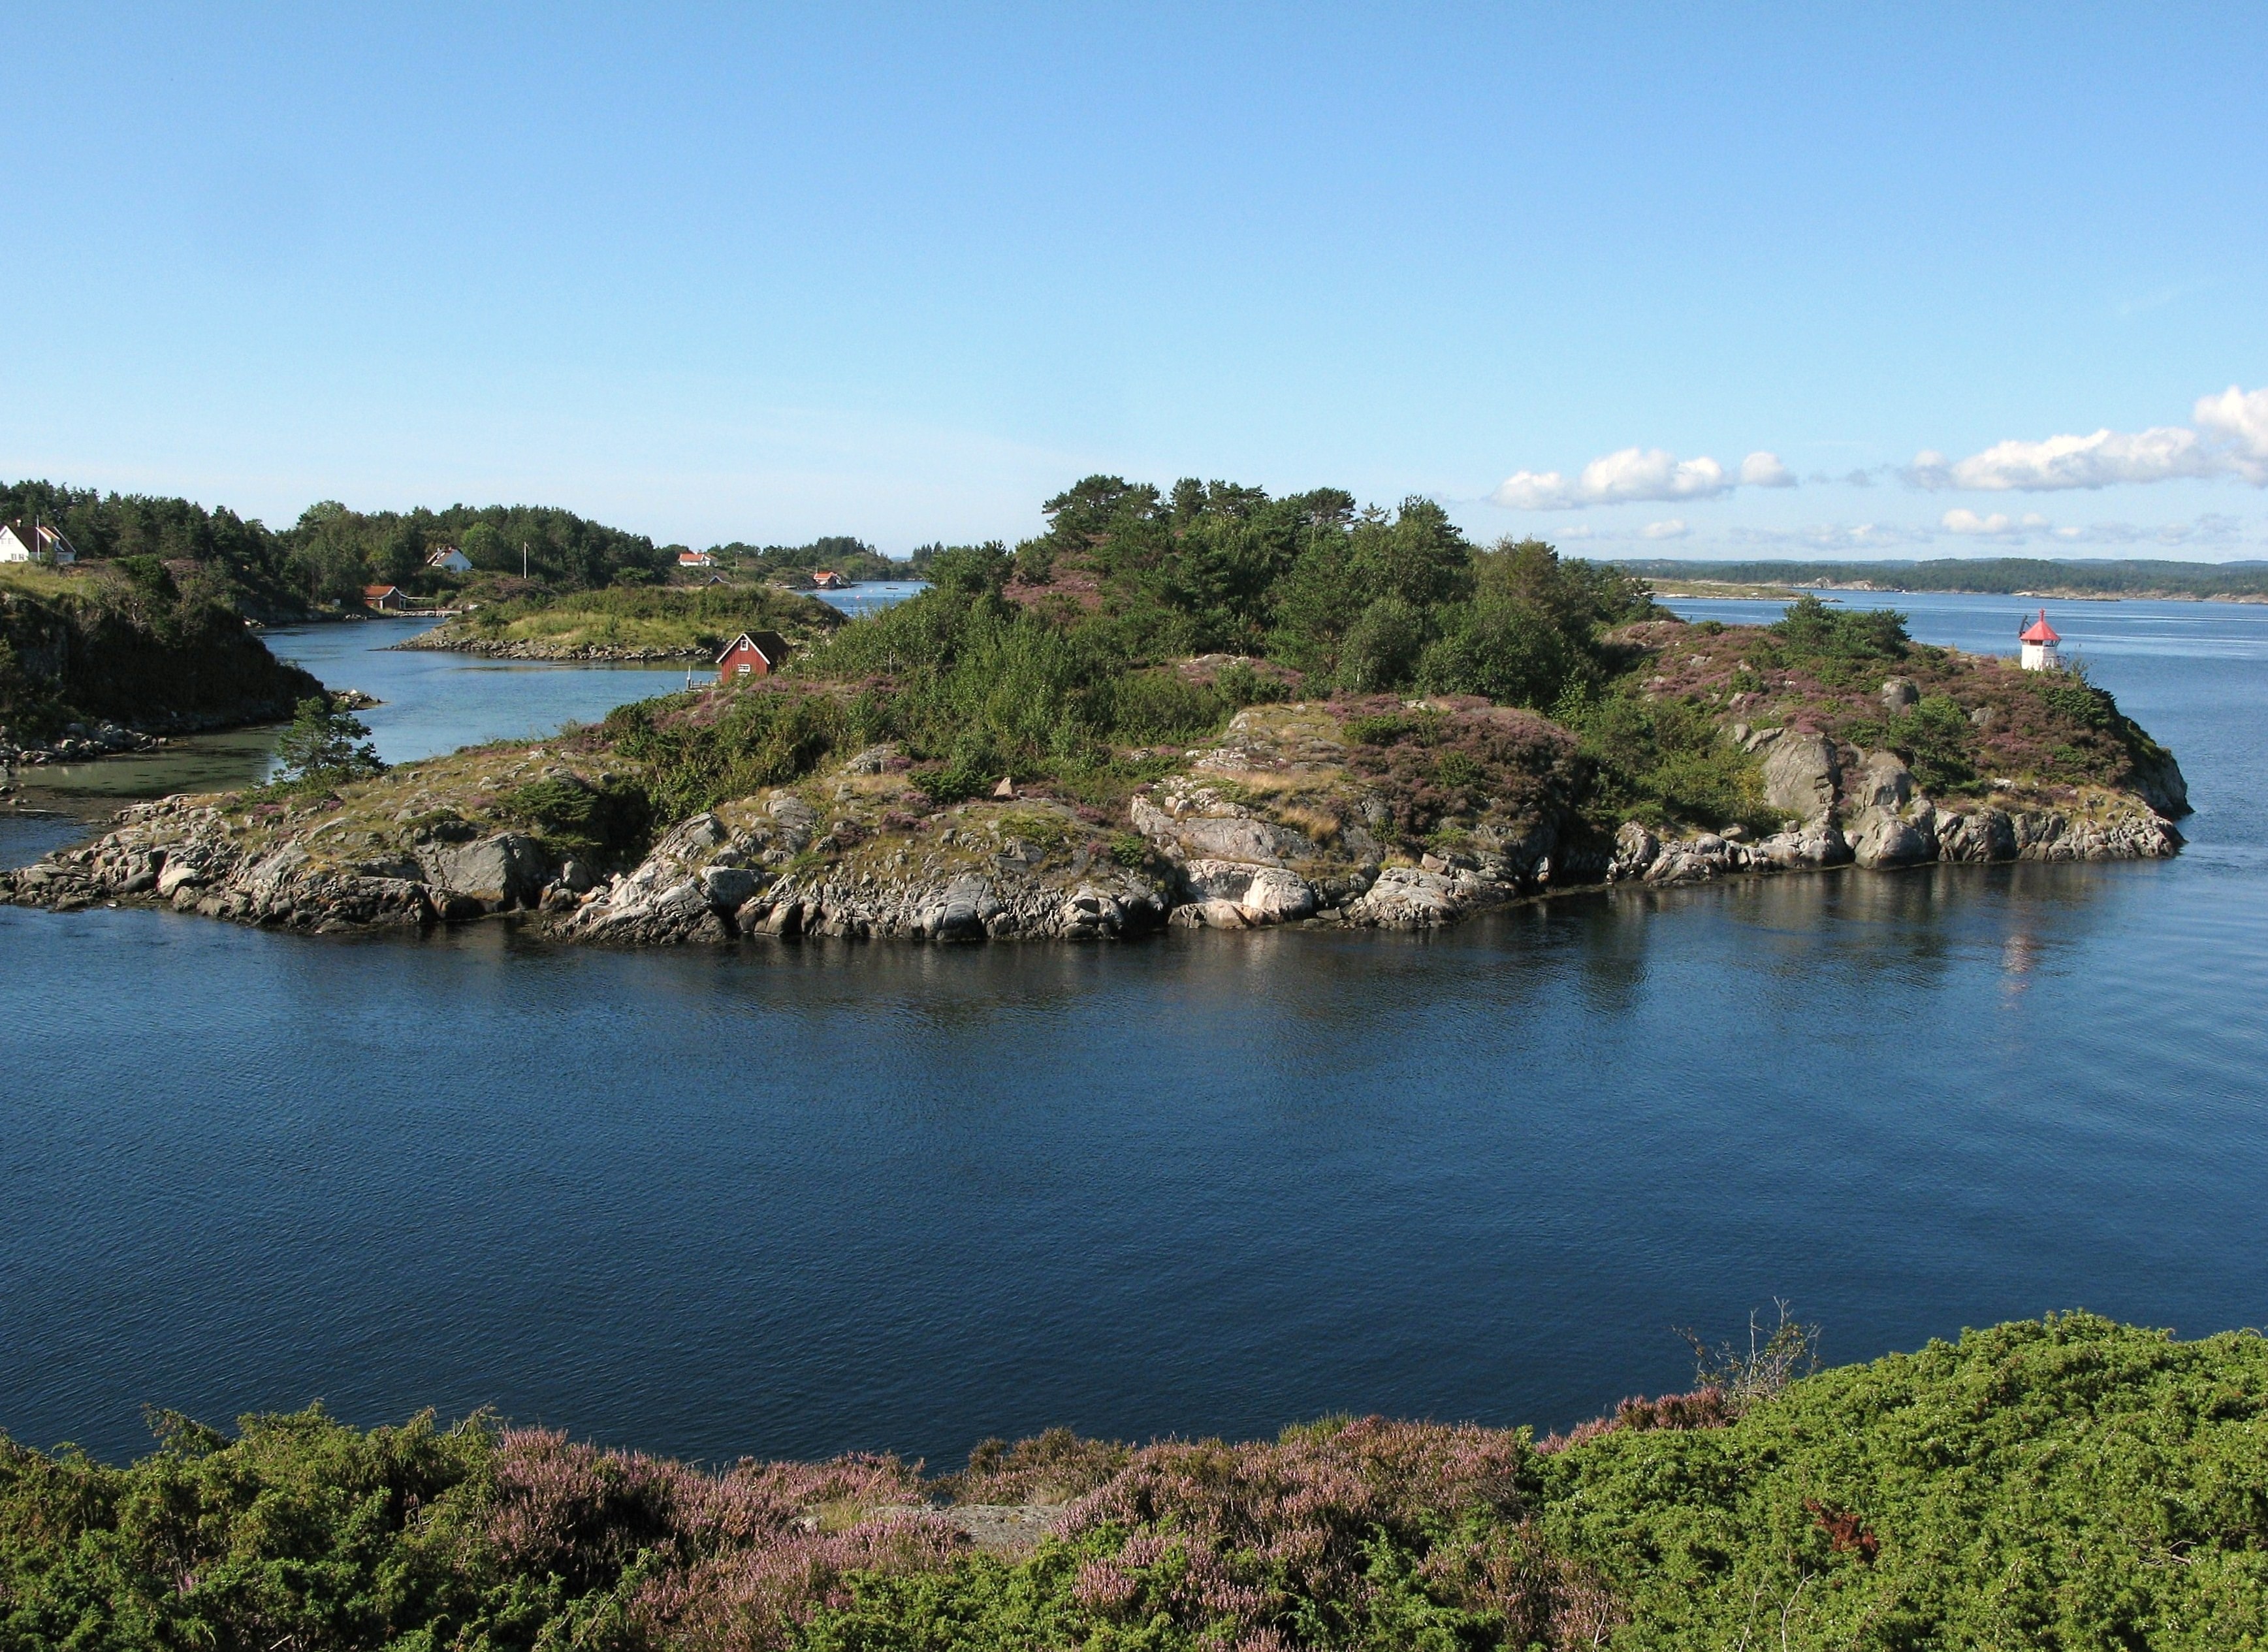
landscape, sea, coast, water, nature, ocean, sky, shore, lake, cliff, cove, green, holiday, bay, blue, reservoir, terrain, body of water, archipelago, turret, loch, norway, cape, scandinavia, islet, boat house, aust agder